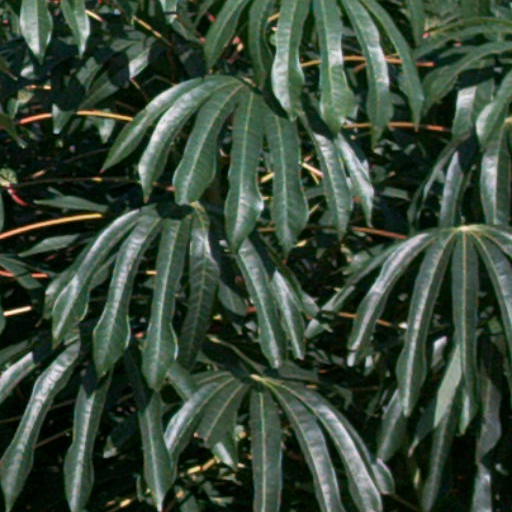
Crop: cassava